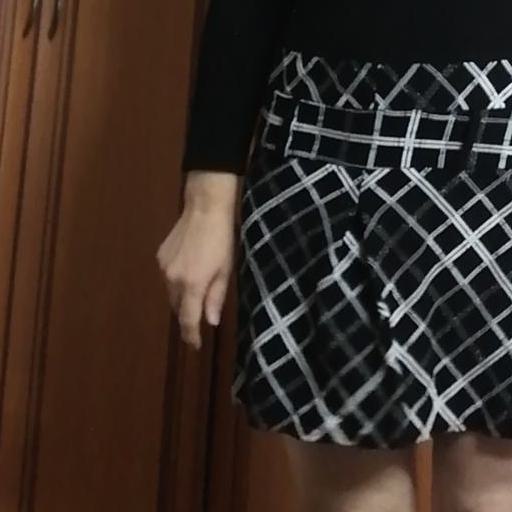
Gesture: no_gesture